Warrnambool line

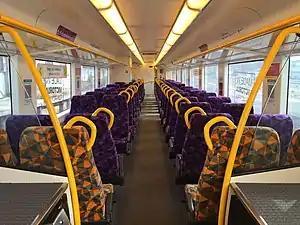
The interior of a VLocity carriage in 2022

The Warrnambool service is classified by V/Line as a long-distance service. Standard on all V/Line services, toilets and luggage racks are available in addition to other amenities. Quiet carriages are available on all services.